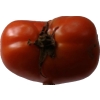
Label: tomato